Periyar and Tamil grammar

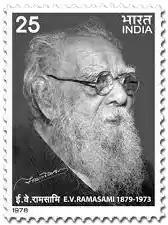
Periyar

Periyar (17 September 1879 – 24 December 1973) was a Dravidian social reformer and politician from India, who founded the Self-Respect Movement and Dravidar Kazhagam. Periyar placed great importance on the Tamil language for its benefit and upliftment to the Tamil people and advocated for its preservation. In the wake of the imposition of Hindi throughout the Indian sub-continent and in Tamil Nadu, Periyar stated that "the love of one's tongue is the foremost of all loves that are required of the people born in our land. He said that has no love for his tongue has no love for his land. A nation functions on the basis for the love of one's language. So it is my prayer that Tamils love for their tongue should grow. I affirm again and again that love of the mother-tongue is a must for those born in Tamil Nadu. The Bengalis love Bengali. The Maharashtrians love for the Marathi language. The Andhras love the Telugu language. But the Tamils have no love for the Tamil-tongue. The Tamils will never progress unless they bestow love on their mother-tongue. If I love Tamil, it is not merely because it is the mother-tongue or the language of the Tamil Nadu State. Nor am I attached to Tamil by reason of its uniqueness or its antiquity. If I love Tamil, it is because I am aware of the advantages I expect through it and the measure of loss that will occur by the absence of it".